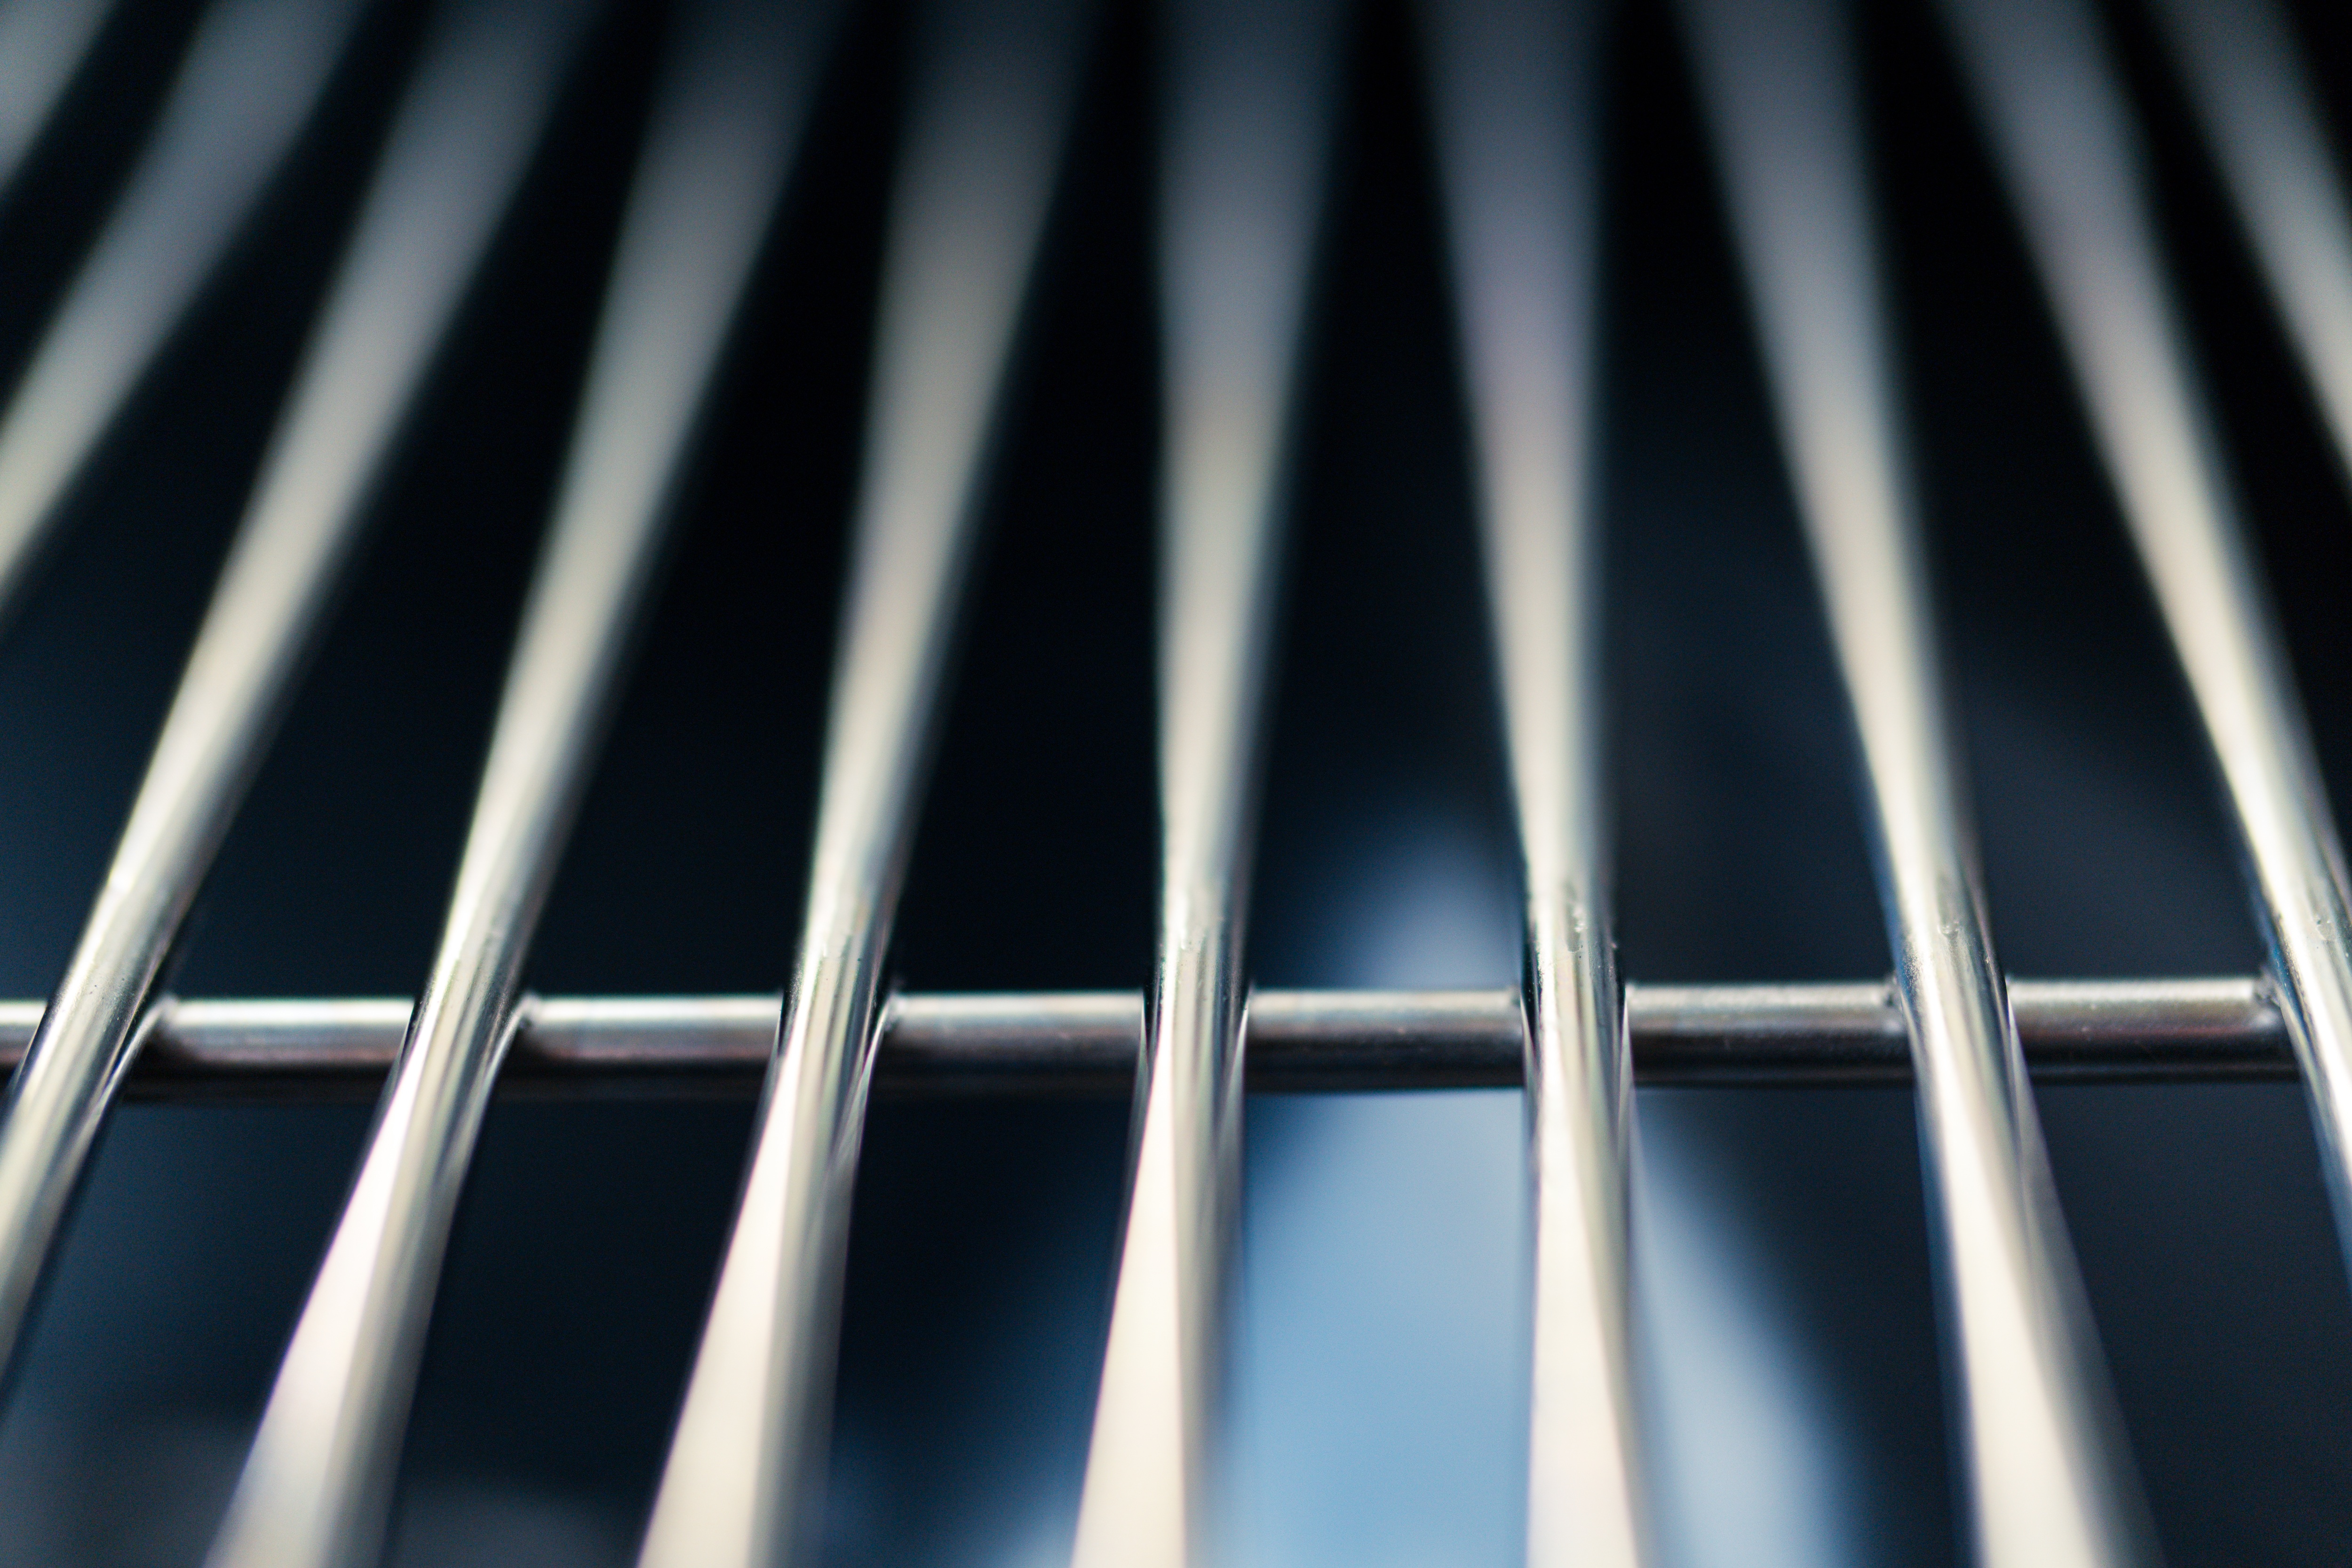
wing, light, white, sunlight, line, blue, close up, shape